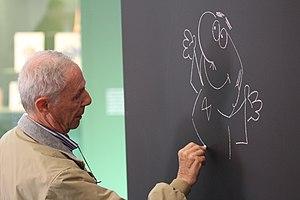
Monsieur Rossi est un personnage de fiction créé par le dessinateur italien Bruno Bozzetto dans le court-métrage Un Oscar per il signor Rossi en 1960.